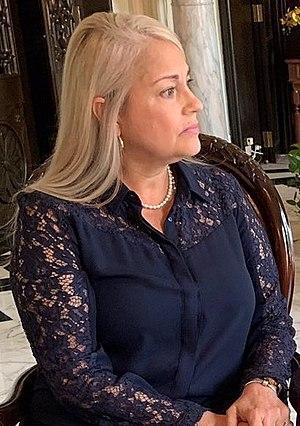
Le gouverneur de Porto Rico est le chef du gouvernement du Commonwealth de Porto Rico. Depuis 1949, le gouverneur a été élu par le peuple de Porto Rico. Avant cette date, le gouverneur était nommé soit par le roi d'Espagne soit par le président des États-Unis.
Wanda Vázquez Garced, née le 9 juillet 1960 à San Juan, est une avocate, fonctionnaire et femme d'État portoricaine, secrétaire à la Justice de 2017 à 2019 et gouverneure de Porto Rico depuis le 7 août 2019.